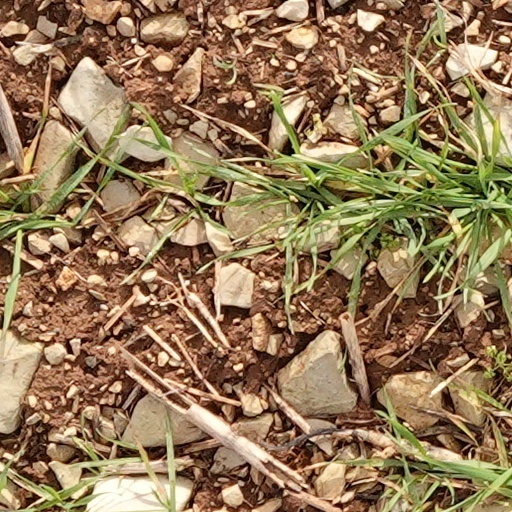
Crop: wheat